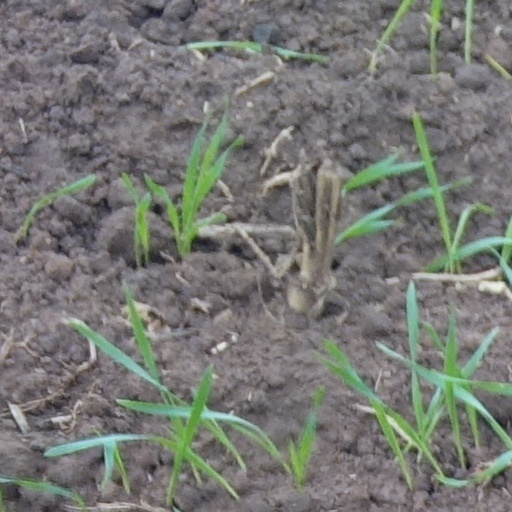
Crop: wheat